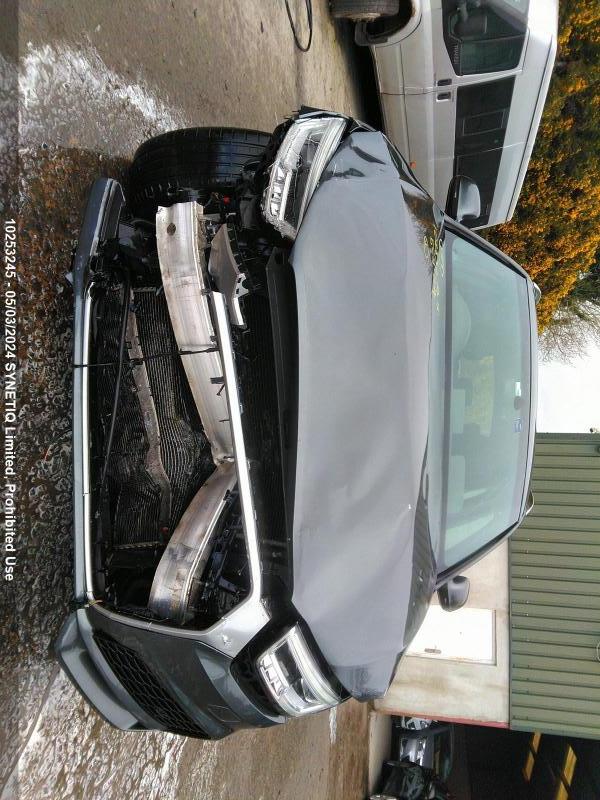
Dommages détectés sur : plaque d'immatriculation avant, pare-choc avant, feu avant gauche, capot, aile avant gauche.
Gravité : majeur